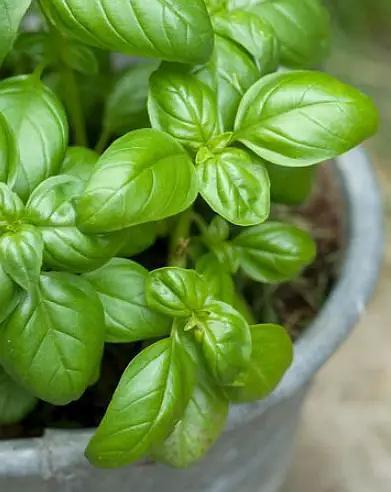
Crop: unknown
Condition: basil